North Karnataka

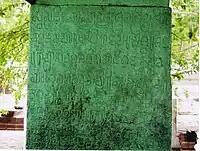
Old inscriptions on green stone

The following are the princely states of British India: